Vicky Ford

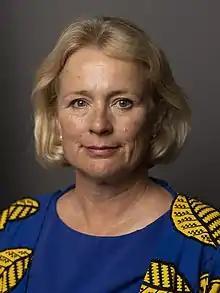
Official portrait, 2022

Victoria Grace Ford ( Pollock, 21 September 1967) is a British politician who was the Member of Parliament (MP) for Chelmsford from 2017 to 2024. A member of the Conservative Party, she briefly served as Minister of State for Development from 6 September to 25 October 2022.